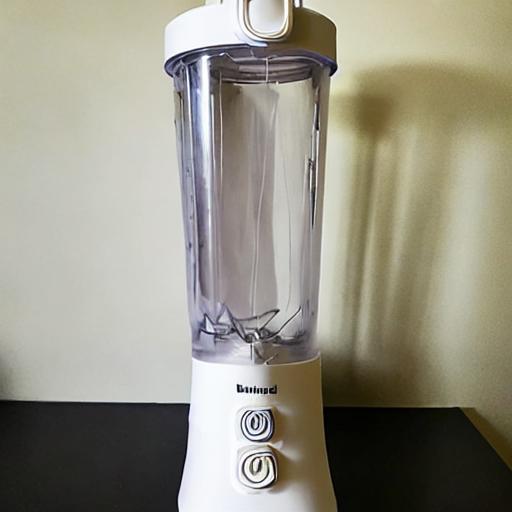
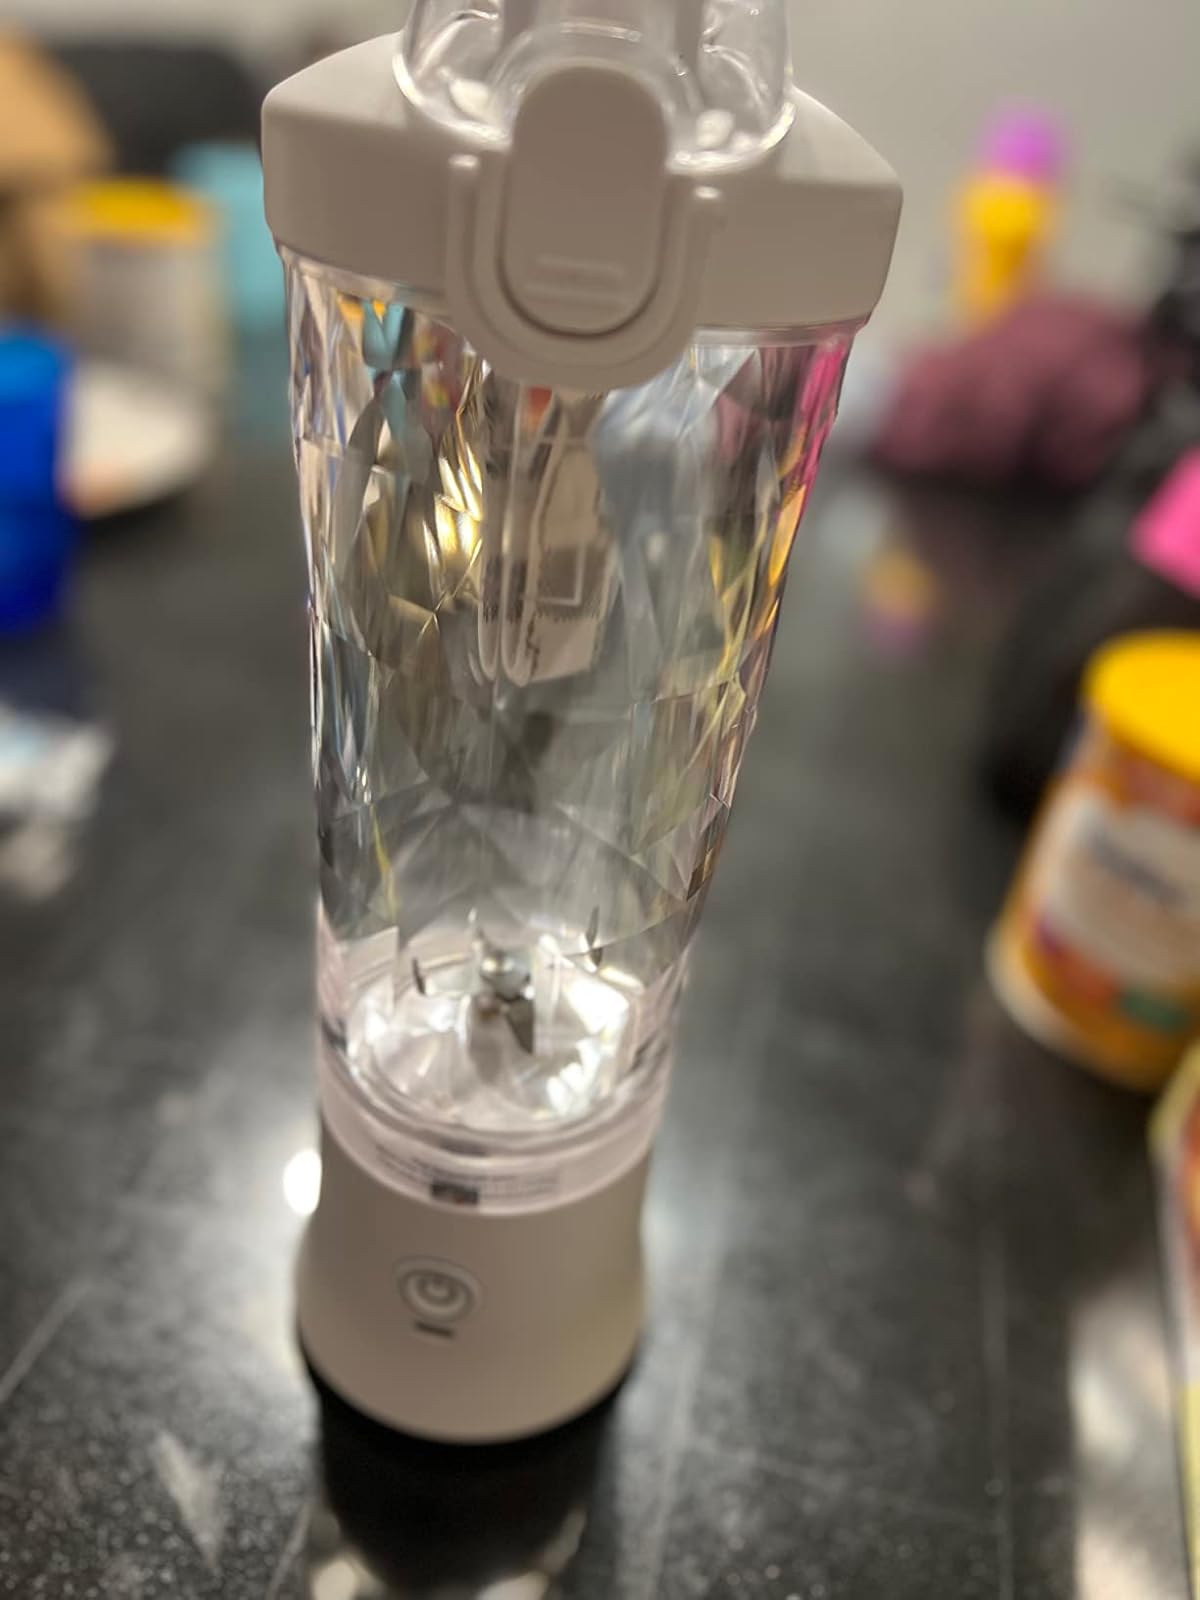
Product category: items_blender
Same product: no